East Melbourne

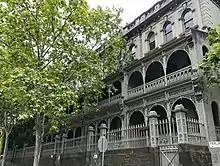
Tasma Terrace, home of the National Trust of Victoria, is considered Melbourne's finest Victorian terrace row

East Melbourne is home to some of Melbourne's earliest houses. While notable terrace housing is predominant in the area, the suburb also has some fine remnant mansions, the oldest and largest in East Melbourne being the blue stone colonial mansion Bishopscourt (designed by Newson & Blackburn), which dates back to 1853, was used as Victoria's Government House in 1874–1876 and has been the residence for all of Melbourne's Anglican Bishops and Archbishops since its completion. It is on the Victorian Heritage Register. The two-storey house at 157 Hotham Street, built in 1861, is notable as a rare example of bluestone gothic applied to residential architecture. The house is often attributed to Joseph Reed and considered one of his early residential works. Accordingly, it is also listed on the Victorian Heritage Register.